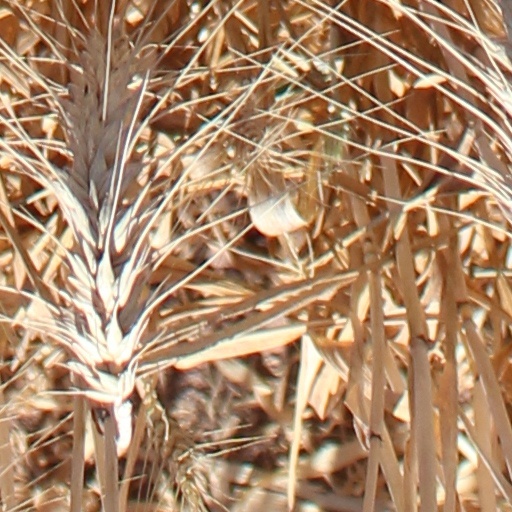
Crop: wheat